Quartucciu

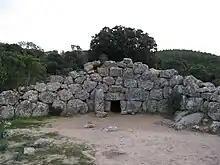
Giant's grave

Quartucciu's territory is home to one of the largest Giant's tomb in Sardinia, "Sa Dom'è S'Orcu", dating to the 15th-12th century BC.